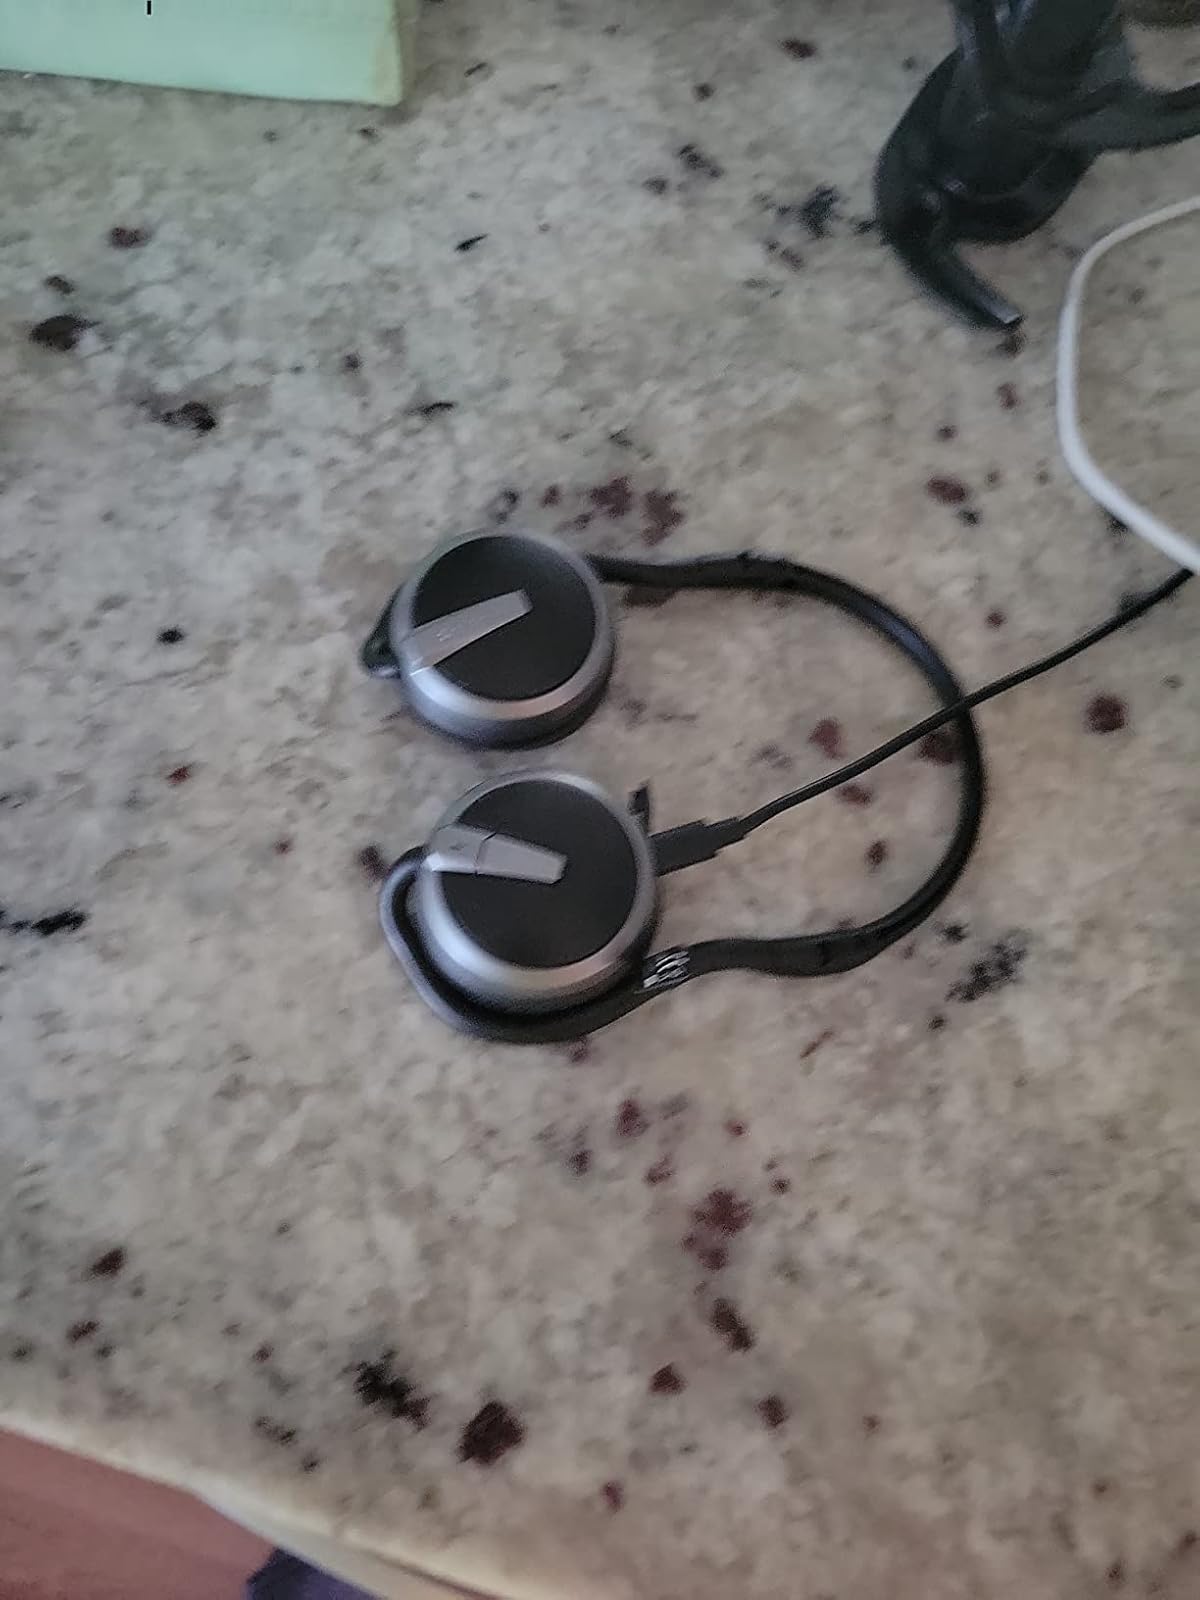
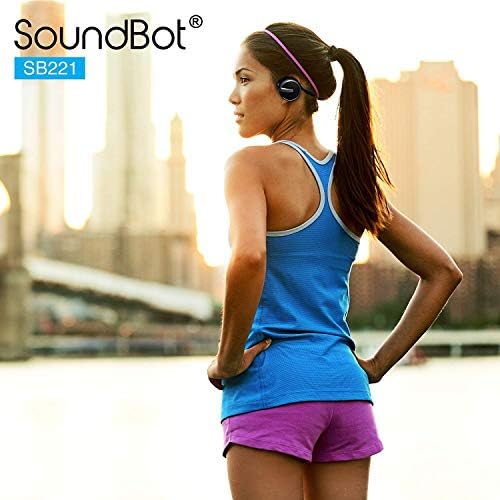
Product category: headphones
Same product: yes